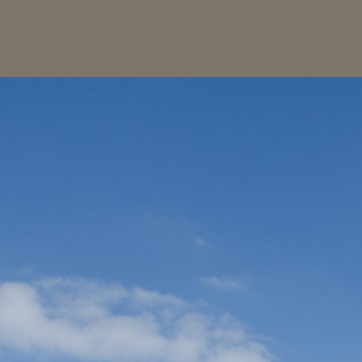
Material: sky